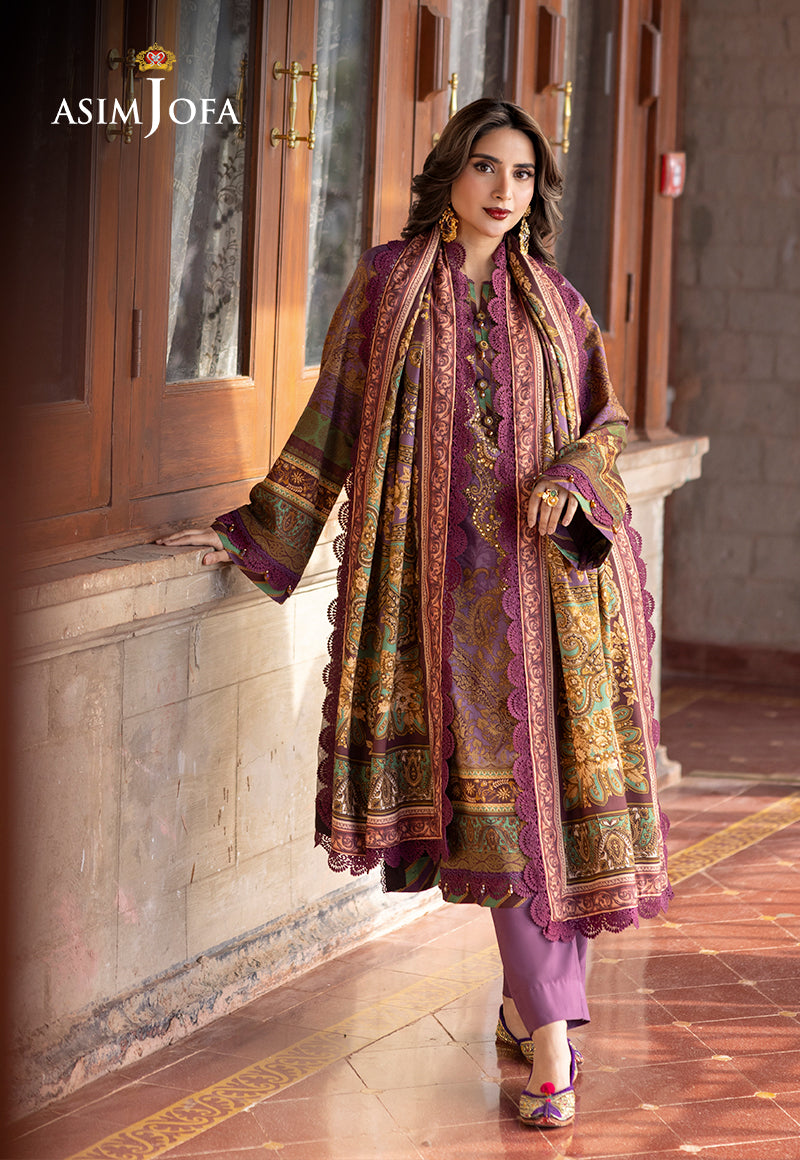
purple mohair lawn suit